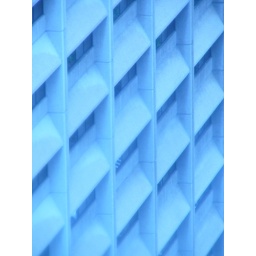
Played around with the color settings on my camera. Shot from my office window in downtown Honolulu.